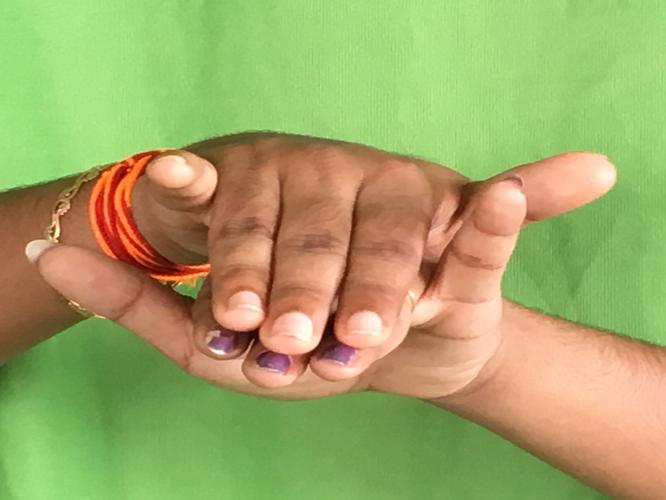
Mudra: Varaha
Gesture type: double_hand